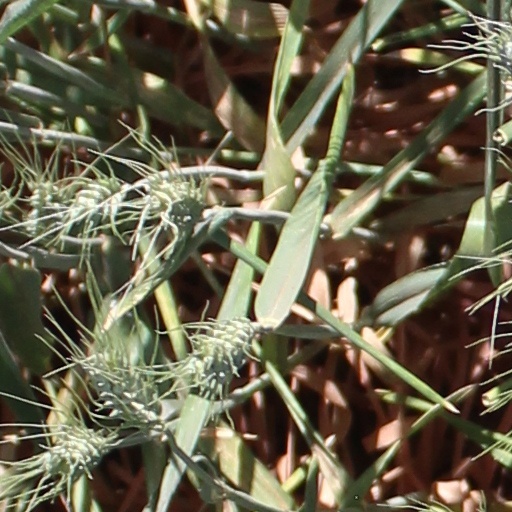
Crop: wheat